Himiko (Lyman-alpha blob)

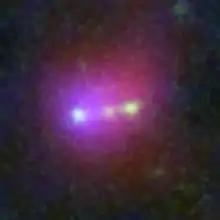
Image of Himiko using data from various sources

Himiko is a large gas cloud found at redshift of z=6.6 that predates similar Lyman-alpha blobs. At the time of its discovery in 2009, researchers said it "may represent the most massive object ever discovered in the early universe". It is located in Cetus at redshift z=6.595, about 12.9 billion light-years from Earth, or about miles ( kilometers).